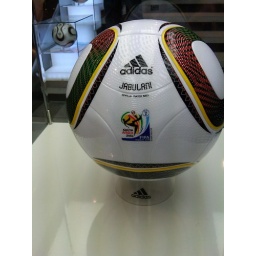
world cup ball for 2010 south africa!!! @adidas in paris!!! sweetttttt